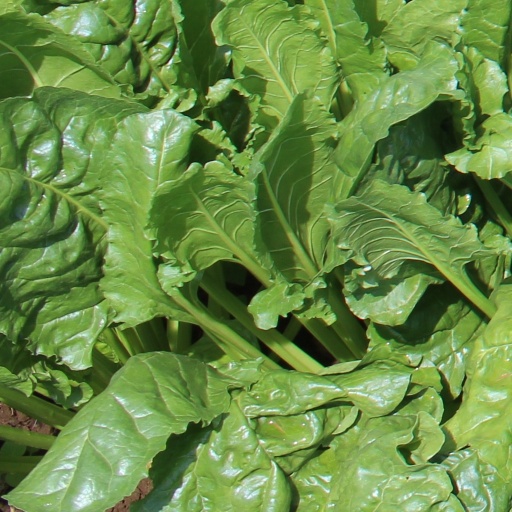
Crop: sugar beet